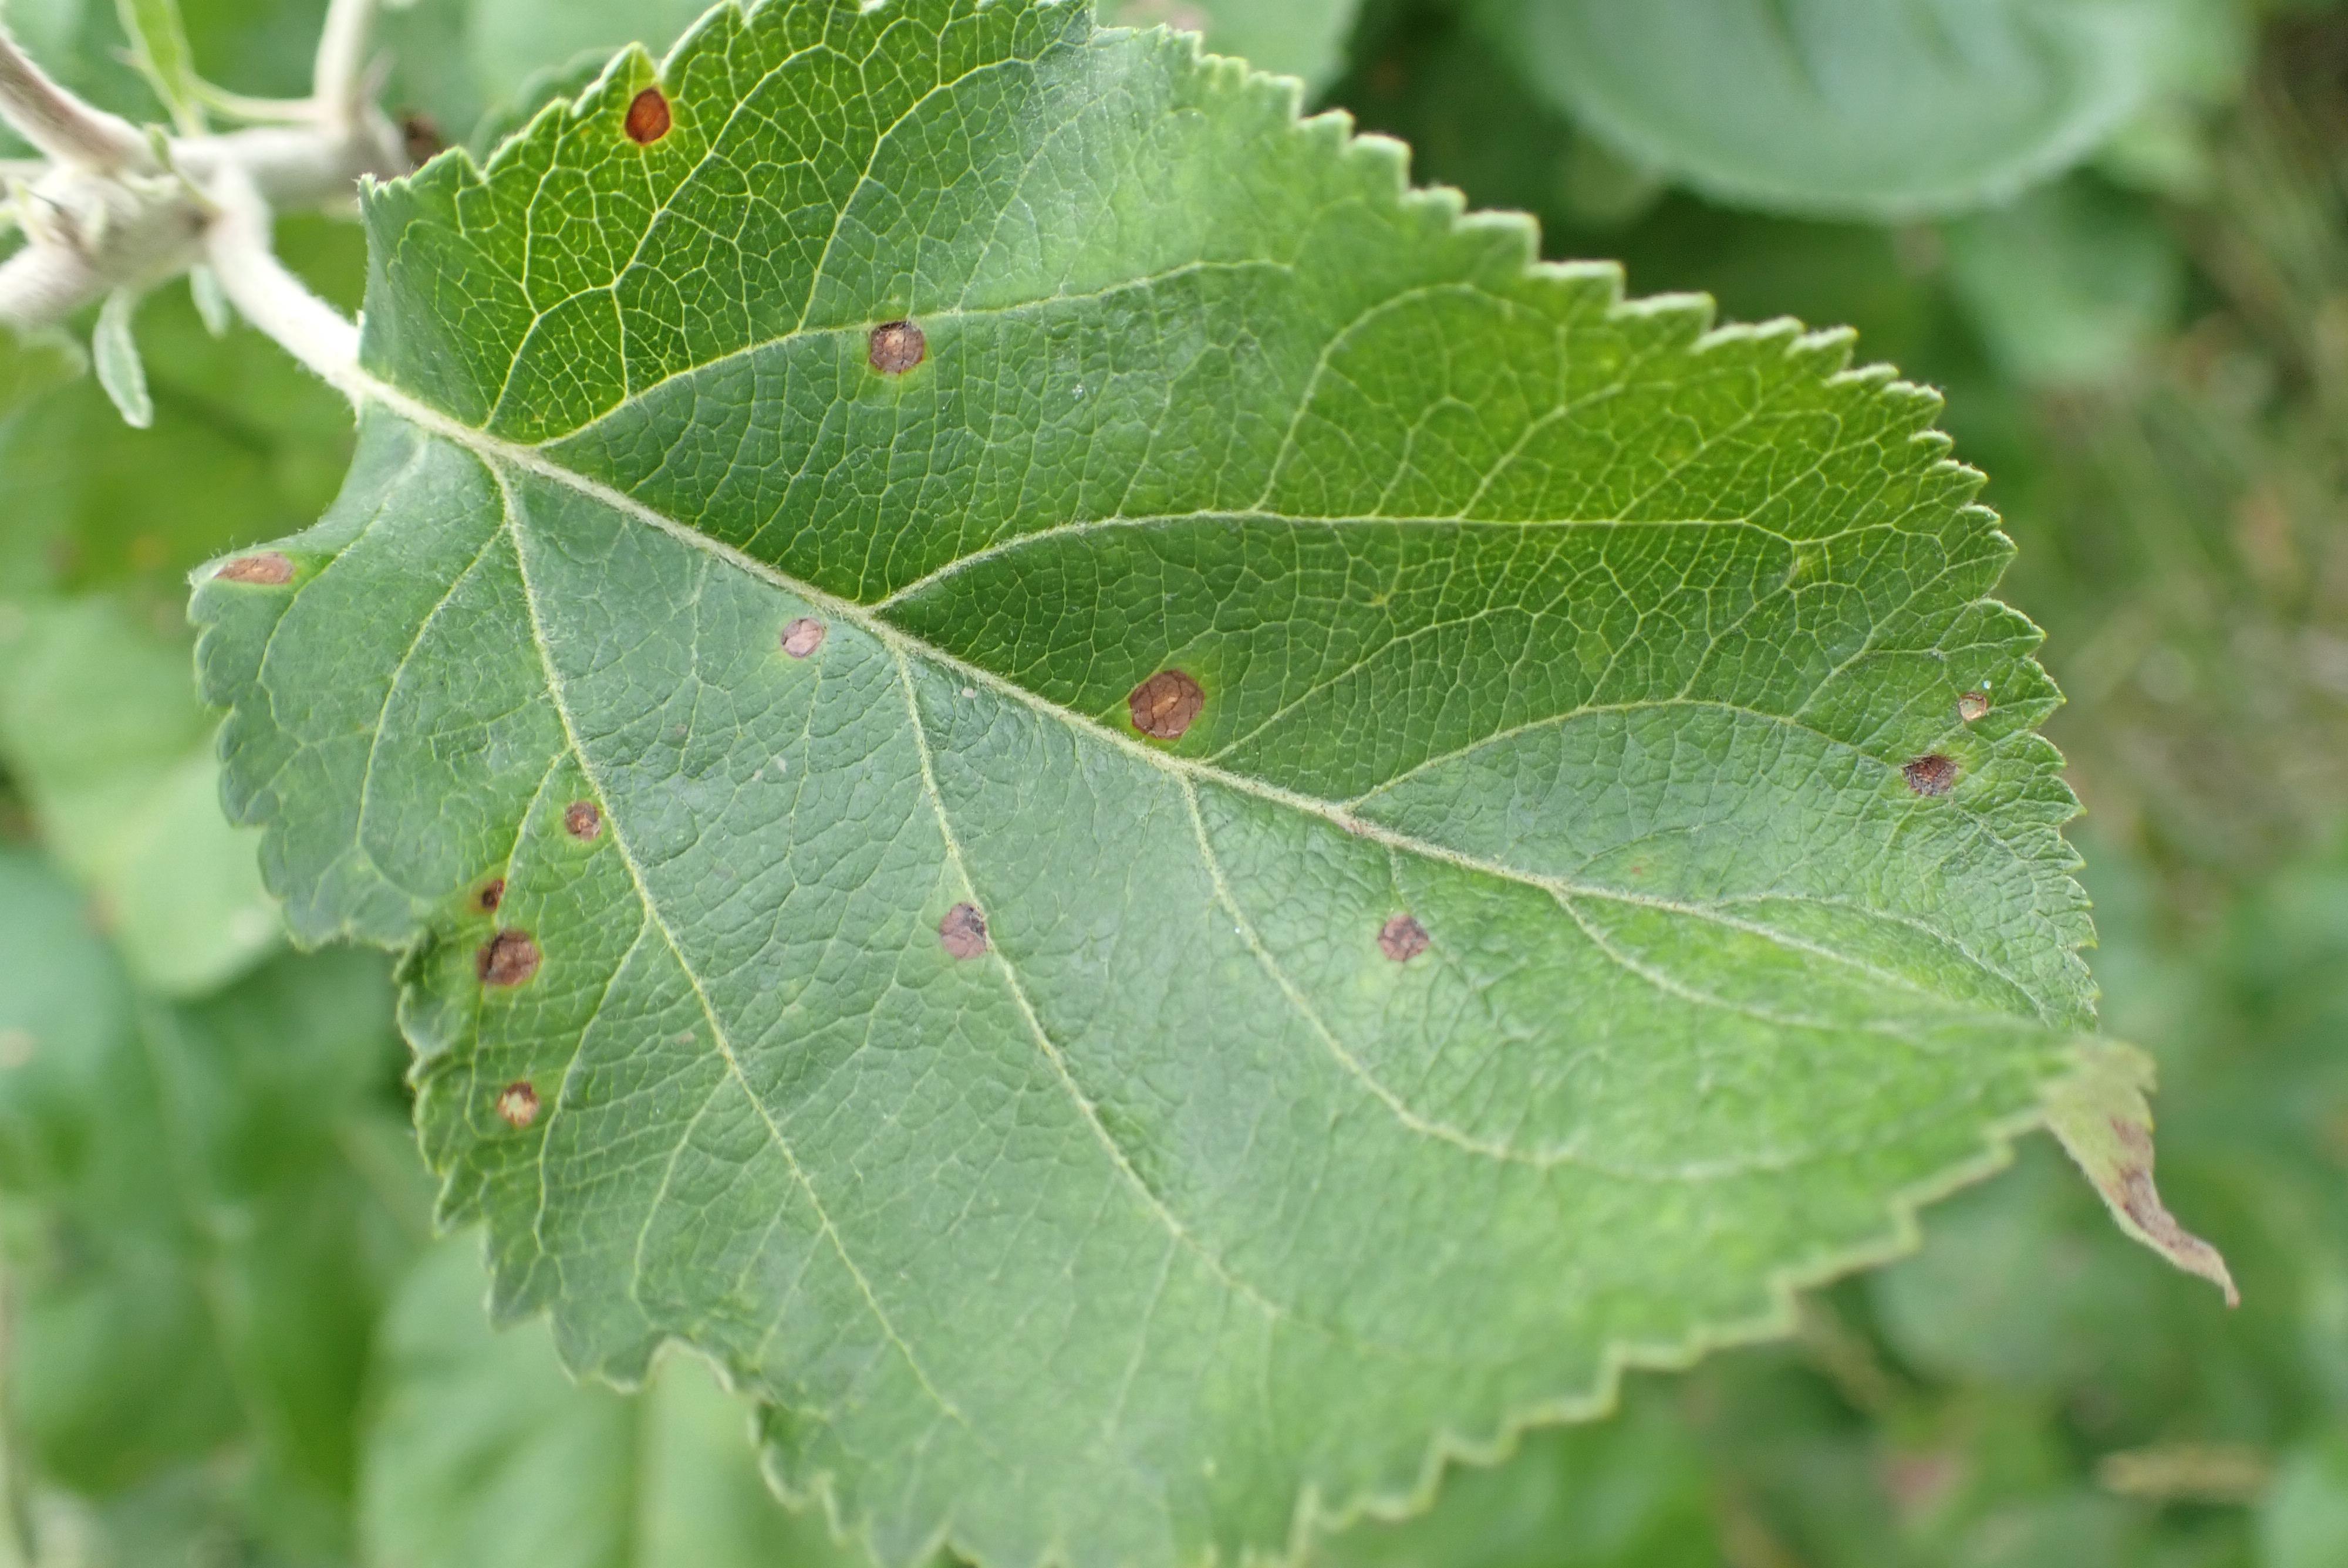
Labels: frog_eye_leaf_spot